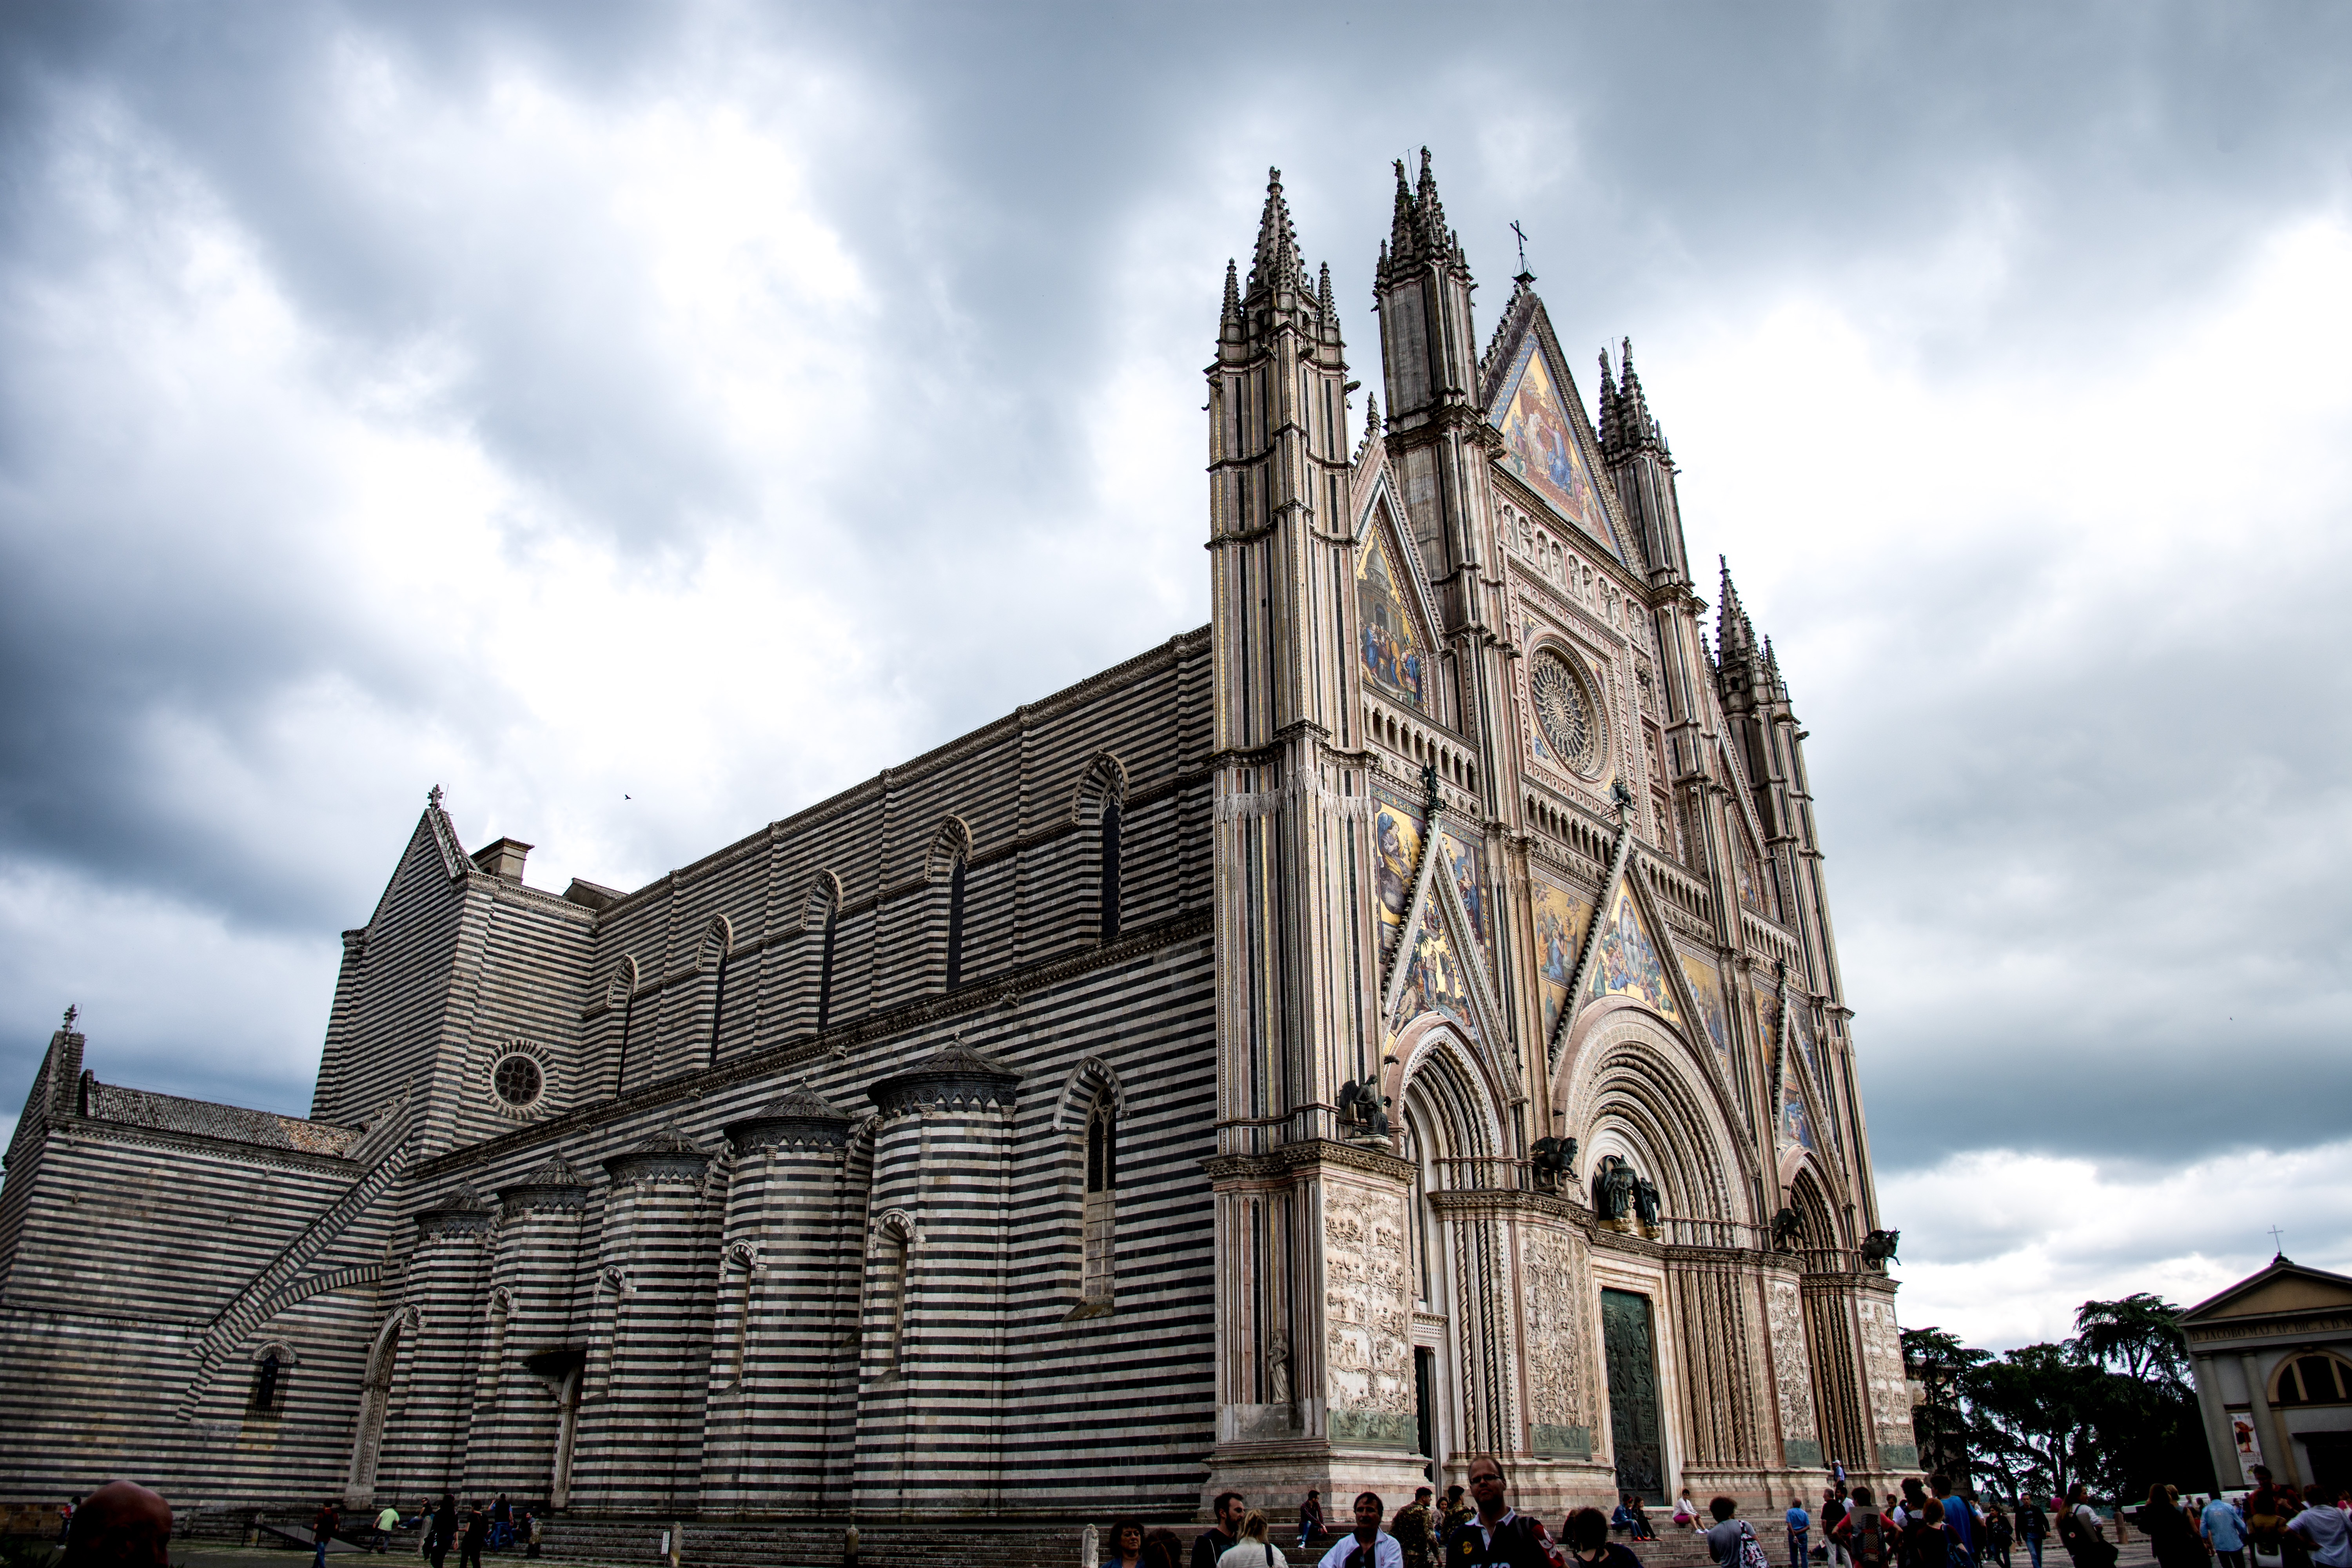
architecture, building, city, skyscraper, cityscape, downtown, tower, landmark, facade, church, cathedral, place of worship, spire, metropolis, urban area, human settlement